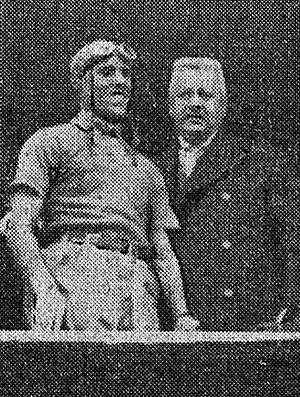
Tazio Nuvolari vainqueur du GP de Monaco 1932 (à la tribune au côté du Prince).
Le Grand Prix automobile de Monaco 1932 est un Grand Prix qui s'est tenu sur le circuit de Monaco le 17 avril 1932.